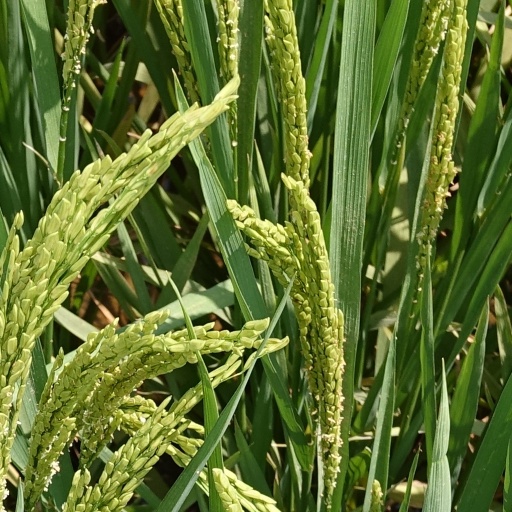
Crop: rice